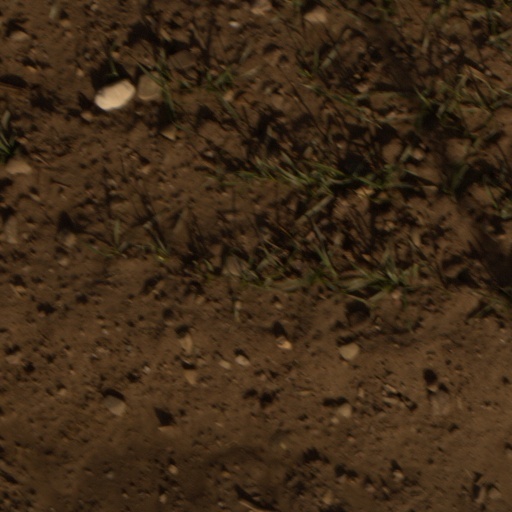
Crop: wheat